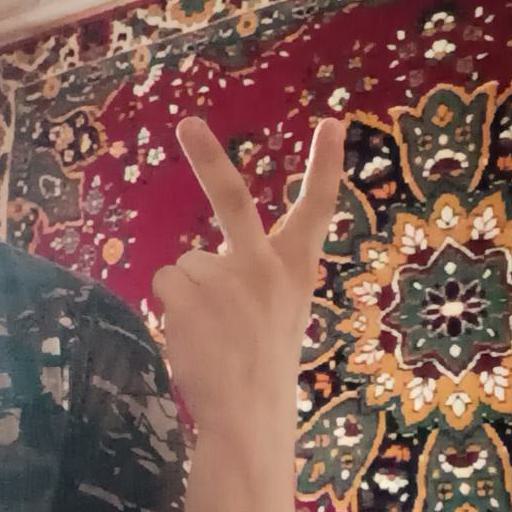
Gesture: peace_inverted